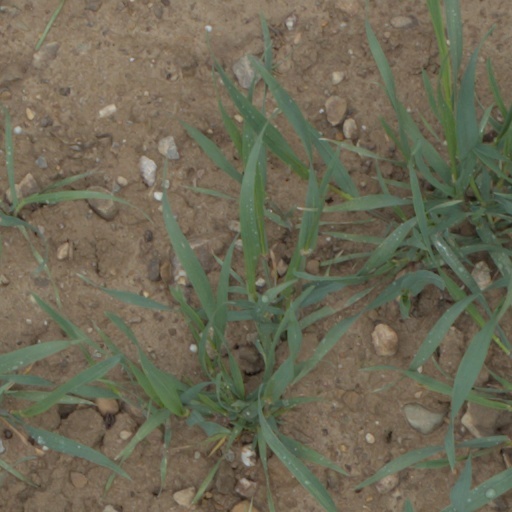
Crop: wheat